IAME Rastrojero

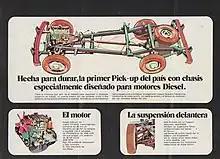
This advertisement boasts: built to last, the first national pick-up chassis specially designed for diesel engines

In 1968, the Rastrojero's body got a complete redesign. The new model's styling was more car-like with the aspect of a tougher vehicle. Its design featured a bodywork made entirely of steel with fully floating cab and separate cargo section for the two door models while the cab and box were built into an integrated assembly for the four doors models. However, there were also models that still had flat beds with wooden boxes and drop-sides. In addition to its aesthetics, its powertrain had been modified as well. The new model came equipped with an Indenor XD 4.88 52 hp 4-cylinder diesel engine sourced from Peugeot, with a 4-speed gear box. Despite this motor change, Borgward continued to provide transmissions.